Children's Castle

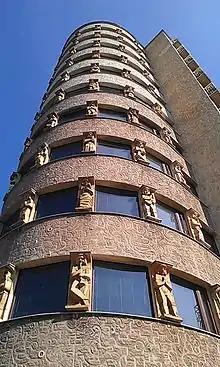
Detail of the Children's Castle

The hospital was discontinued in 2018 when the New Children's Hospital was opened.